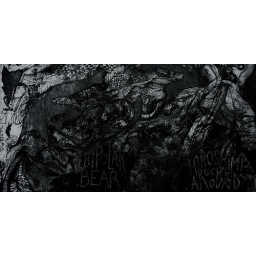
Hiroshima rocks around + Bipolar bear - Split album (total)